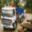
Label: truck